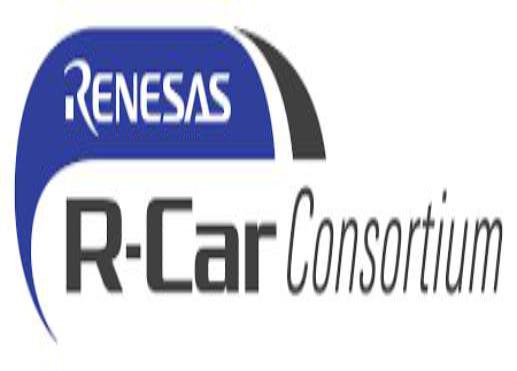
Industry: Electronic